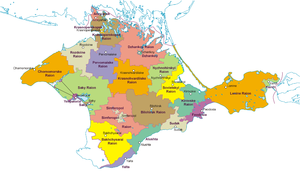
La république de Crimée est un sujet de la fédération de Russie depuis le 18 mars 2014. Ce statut est contesté par l'Ukraine et par un grand nombre de pays. Ses pourtours correspondent quasiment à la péninsule de Crimée à l'exception de Sébastopol qui dispose d'un statut de ville fédérale.